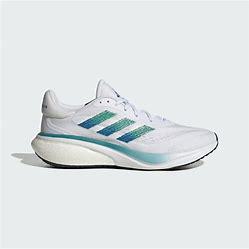
Brand: Adidas
Model: Supernova Lauf